UNSW Sunswift

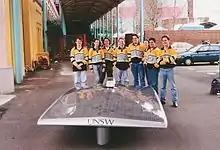
UNSW Sunswift I Solarcar with crew.

The original Sunswift vehicle was purchased from the Aurora Vehicle Association in 1996. The car, "Aurora Q1", was significantly upgraded and improved by the UNSW SRT and renamed "Sunswift", under team leader Byron Kennedy. A new motor and controller, roll cage, chassis and batteries were added. "Sunswift I" then went on to race in the 1996 World Solar Challenge. The car was still a competitive entry despite its age, placing 9th out of over 46 entries. The experience gained from racing "Sunswift I" inspired the development of "Sunswift II" starting in 1997.